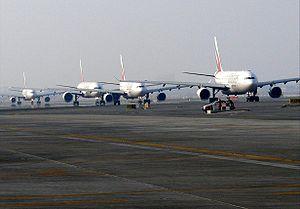
En aéronautique, le roulage est la phase précédant le décollage et suivant l'atterrissage pendant laquelle l'aéronef se déplace au sol en utilisant son propulseur.